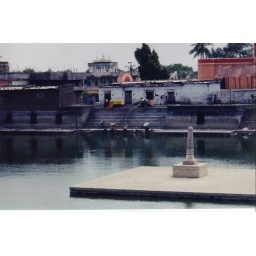
water hole in market